Ralpacan

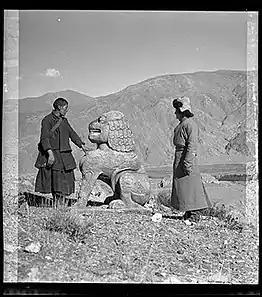

Ralpachen was, according to the most common Tibetan tradition, murdered by two pro-Bon ministers who then placed his anti-Buddhist brother, Langdarma, on the throne. Some accounts suggest that his death was an accident due to a slip on the steps of the temple of Maldro, while the "Old Book of Tang" state that he became sick and was unable to take control of affairs of state and then, later, died.